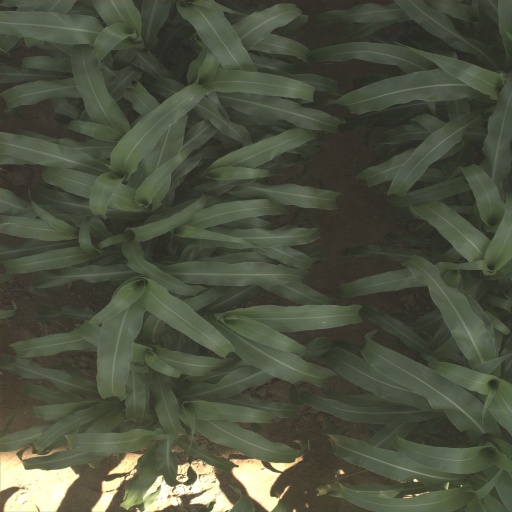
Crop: sorghum